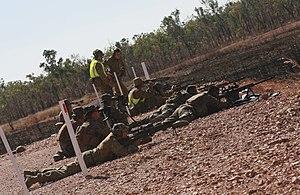
Le AW50 est un fusil anti-matériel .50 BMG conçu par Accuracy International. Il s’agit d’une version repensée du fusil de précision L96 Accuracy International Arctic Warfare.